Patricia McKissack

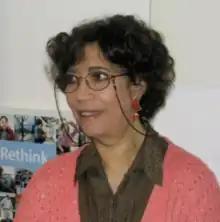
McKissack in 2012

Patricia C. McKissack ("née" Carwell; August 9, 1944 – April 7, 2017) was a prolific African-American children's writer. She was the author of more than 100 books, including Dear America books "A Picture of Freedom: The Diary of Clotee, a Slave Girl;" "Color Me Dark: The Diary of Nellie Lee Love", "The Great Migration North"; and "Look to the Hills: The Diary of Lozette Moreau, a French Slave Girl". She also wrote a novel for The Royal Diaries series: "". Notable standalone works include "Flossie & the Fox" (1986), "" (1992), and "" (1992). "What is Given from the Heart" was published posthumously in 2019.